Mission: Impossible (1966 TV series)

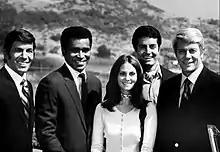
Season five (1970–1971): Leonard Nimoy, Greg Morris, Lesley Ann Warren, Peter Lupus, and Peter Graves

During the fifth season, with Paramount executives having gained greater control, new producer Bruce Lansbury began to phase out international missions. These were more expensive to film, often requiring sets to be purpose-built, along with special costuming, etc., all of which was avoided with "domestic" settings. This would manifest itself the following year with the IMF frequently battling organized crime, though the fifth season still featured more international forays than not. The gangland bosses are usually associated with a criminal organization called the "Syndicate", a generic organization, or its franchises. When describing such assignments, the taped message usually notes that the target is outside the reach of "conventional law enforcement".